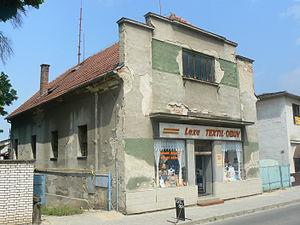
Koryčany est une commune du district de Kroměříž, dans la région de Zlín, en Tchéquie. Sa population s'élevait à 2 765 habitants en 2018.